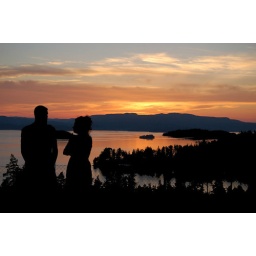
High coast bridge in Kramfors